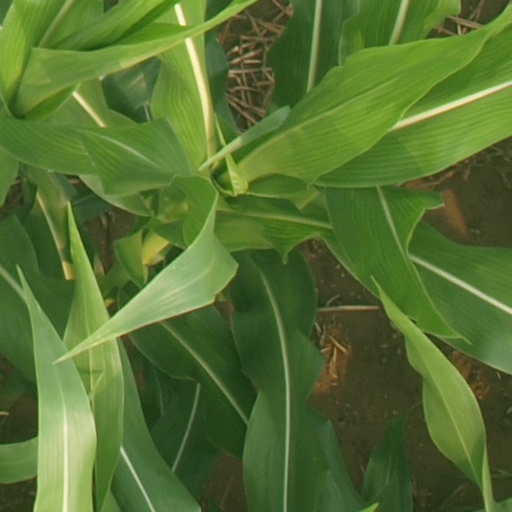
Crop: maize; corn